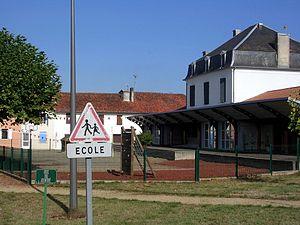
Ecole de Saint-Maurice-sur-Adour, dans le département français des Landes
Saint-Maurice-sur-Adour est une commune située dans le département des Landes.